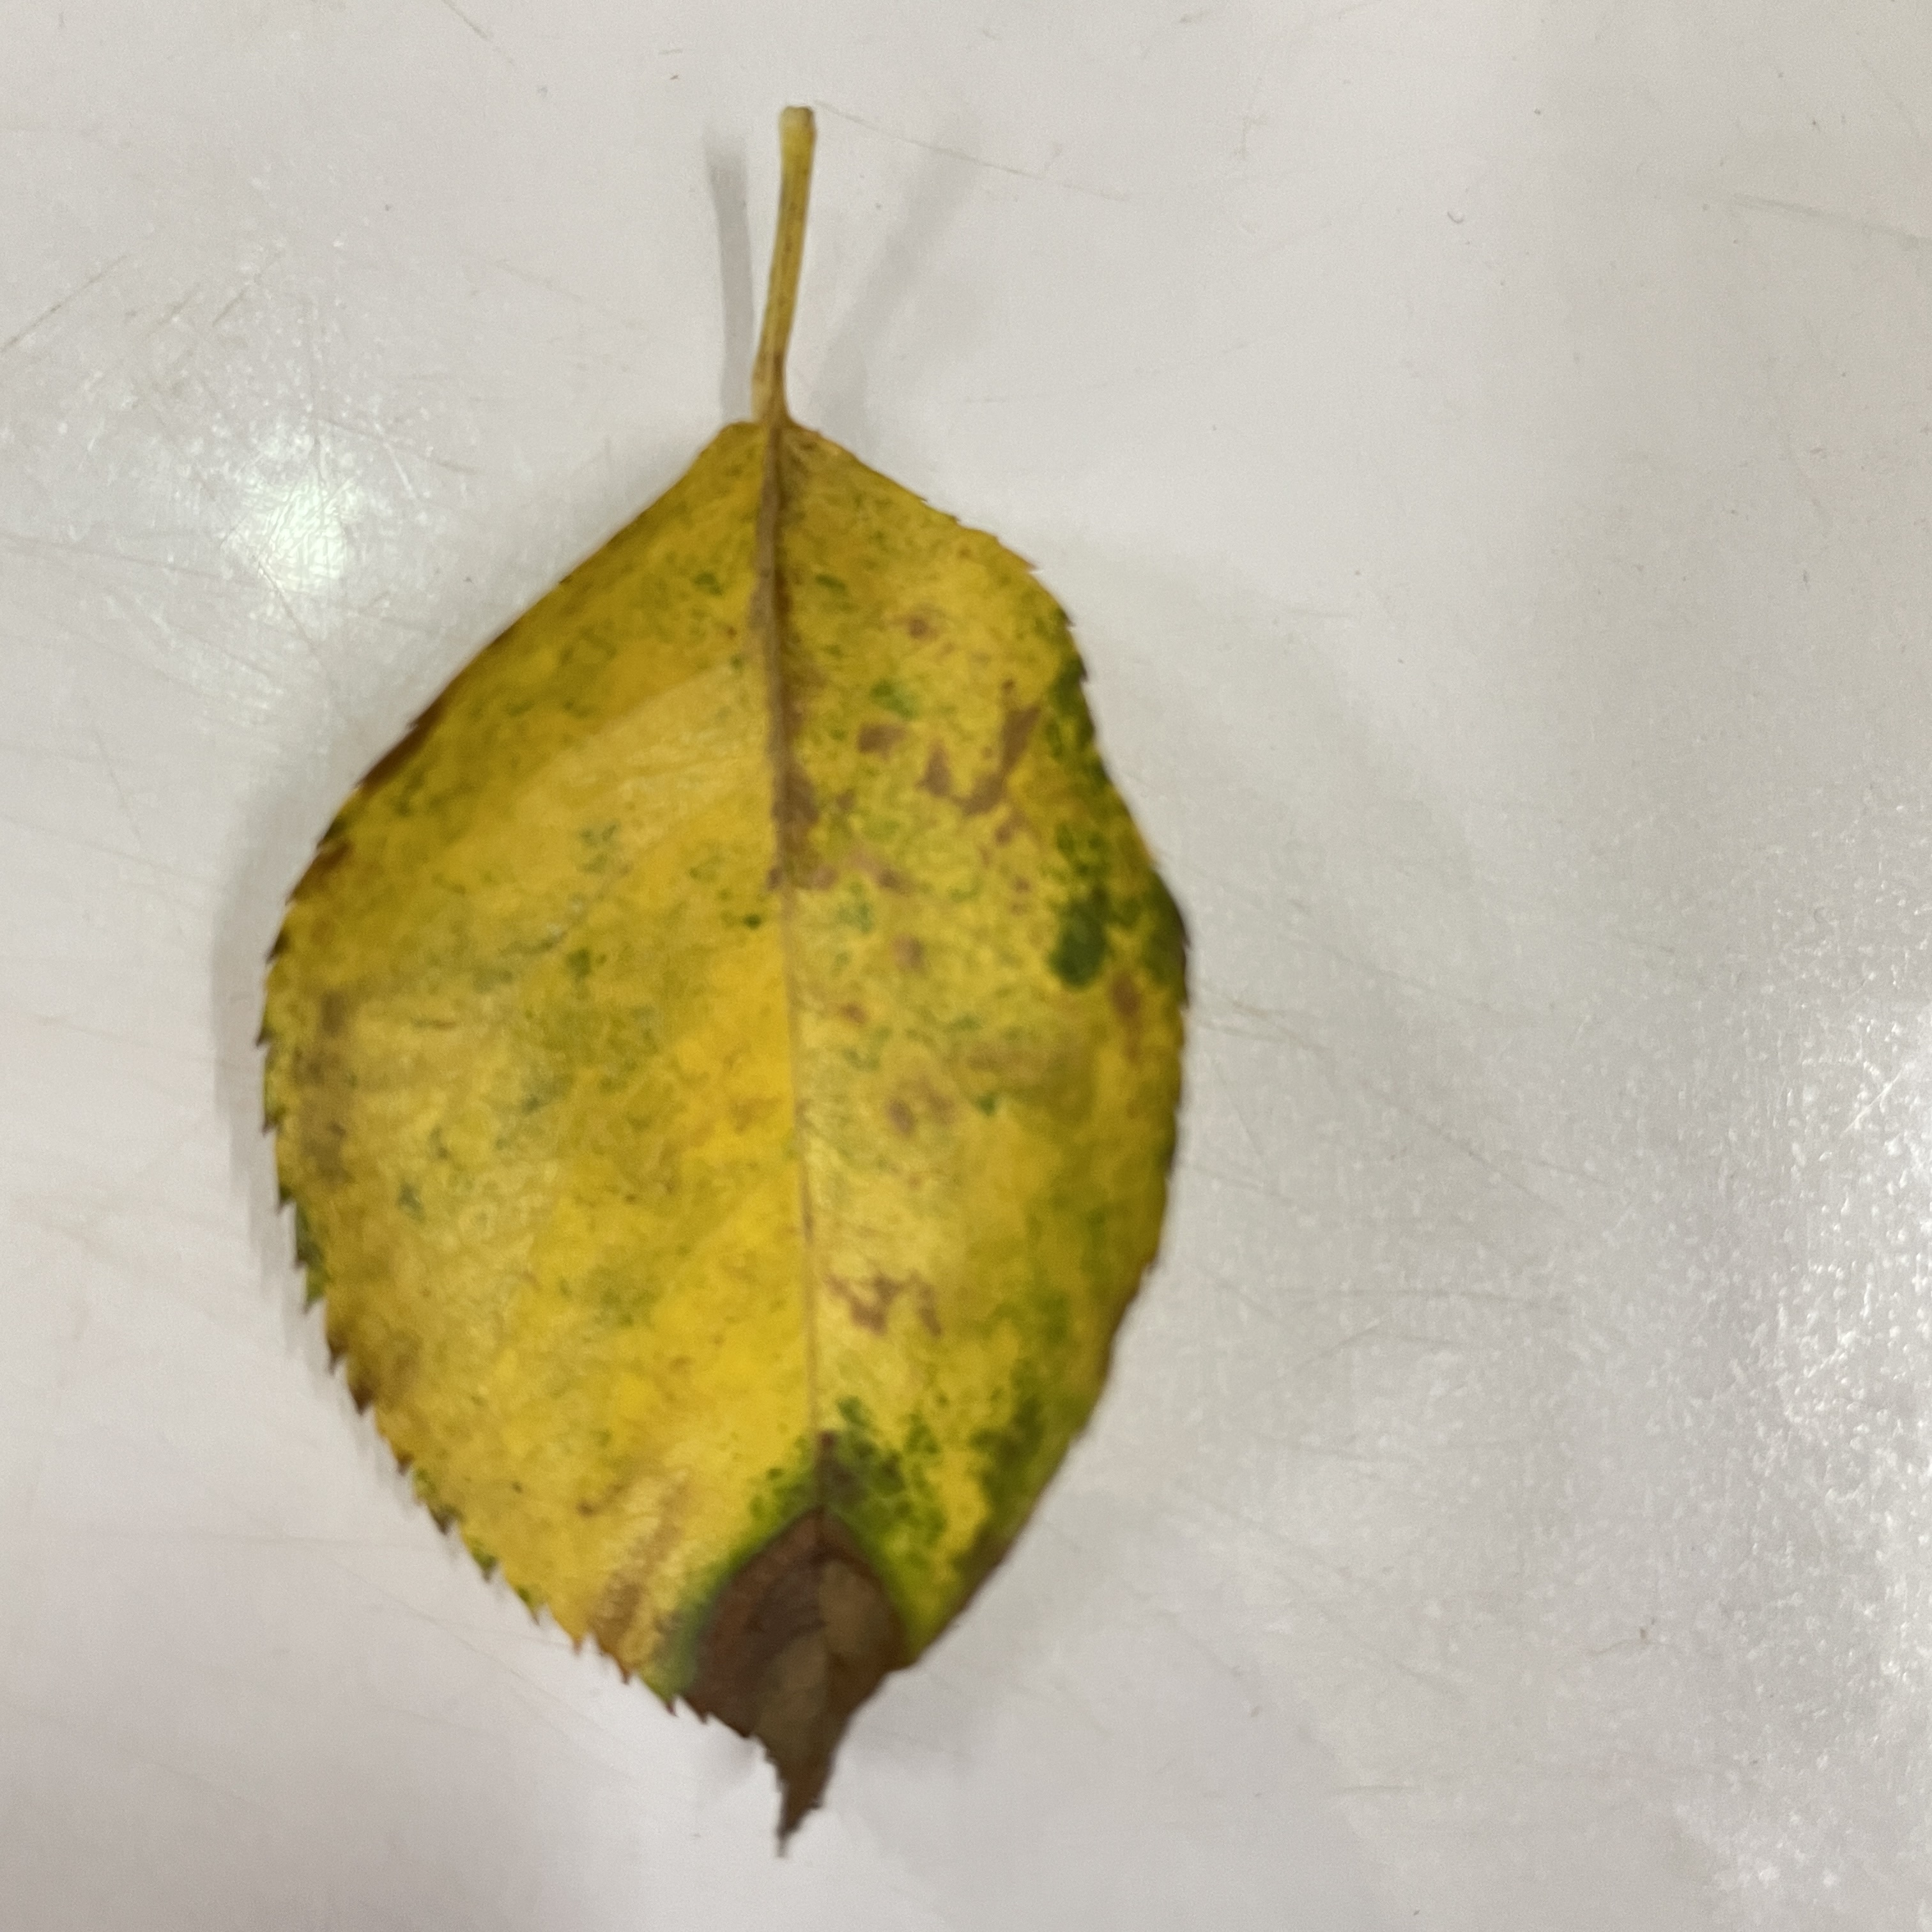
Label: Black Spot